Rotterdam

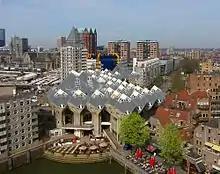
The Cube Houses, popularly known as the "Blaak-forest" in 2014

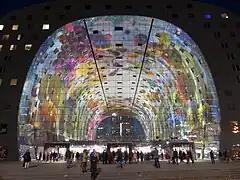
The Markthal at night as seen from the Binnenrotte

Being the largest port and one of the largest cities of the country, Rotterdam attracts many people seeking jobs, especially in the cheap labour segment. The city's unemployment rate is 12%, almost twice the national average. Rotterdam is the largest port in Europe, with the rivers Maas and Rhine providing excellent access to the hinterland upstream reaching to Basel, Switzerland and into France. In 2004 Shanghai took over as the world's busiest container port. In 2006, Rotterdam was the world's seventh largest container port in terms of twenty-foot equivalent units (TEU) handled. The port's main activities are petrochemical industries and general cargo handling and transshipment. The harbour functions as an important transit point for bulk materials between the European continent and overseas. From Rotterdam, goods are transported by ship, river barge, train or road. In 2007, the "Betuweroute", a new fast freight railway from Rotterdam to Germany, was completed.